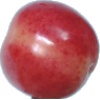
Label: Cherry Rainier 1